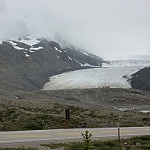
Scene: Outdoor